Commissariat Store, Brisbane

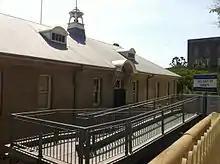
William Street view of the second floor of the Commissariat Store, 2012

The penal colony closed in 1839 and Moreton Bay was declared open for free settlement in 1842. Other government buildings were soon sold or demolished but the Commissariat Store was retained for continued government use as a store. This did not require all the space available and allowed the upper floor to serve the government in a number of other capacities, being used for land sales in 1848 and intermittently to house immigrants during the 1850s. During this time a door was cut through to the first floor on the north-western side of the building. This enabled immigrants to enter the building through what is now Miller Park without the need to access the ground floor store. Proximity to the immigration barracks of the time (on the site of the Treasury Building), the former military barracks and guard house fitted out to receive immigrants in 1848, made the store a convenient place to accommodate overflow numbers. This use continued even after a purpose-built immigration barracks was constructed on land immediately to the south-east of the store in 1865–1866 (95 William Street) and is likely to have only stopped when the new Yungaba Immigration Centre opened at Kangaroo Point in 1887.